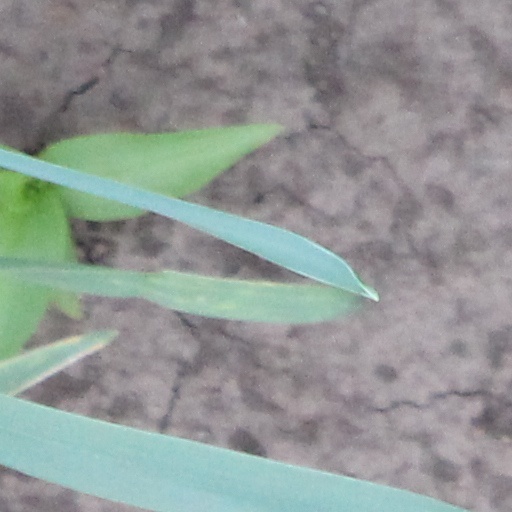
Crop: wheat